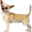
Label: dog